Cathedral of Learning

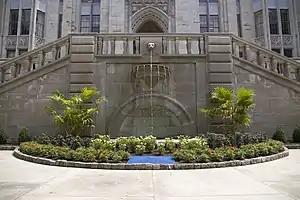
Fountain outside of the Cathedral

Local legend states that to counteract this resistance, Bowman ordered that the construction of the walls would start at the top floor and work its way down, so the project could not be canceled. This has been traced to an account on November 21, 1943, issue of "At Ease", a tabloid related to local military personnel on campus, which stated that "the masonry was started from the top downward." Construction photographs show that this was not the case, and that some stonework was done on the first floor before any other stonework was begun. One engineer with the company working on the Cathedral explained that the exterior walls of the cathedral are not load-bearing. Because of this, similar buildings would start construction at the third or fourth floors. Practically, this makes sense, as it allows easy movement of building materials and equipment into and out of the building. Instead, in the cathedral's case, the issue was one of the stone that would be used in lower stories. In fact, the quarry was not prepared to deliver the stone on schedule, so construction was delayed, and work began on the higher stories.